Antonov An-71

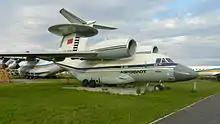
An-71 at the Ukraine State Aviation Museum

Its design was based on An-72, with a completely redesigned rear fuselage supporting the radar dome (rotodome) atop the broad-chord forward-swept fin. The cargo hold contained the electronic equipment and six operators stations.